Billy the Kid (novel)

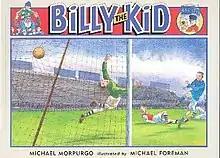
First edition

Billy the Kid is a British children's novel written by Michael Morpurgo, and illustrated by Michael Foreman. It was originally published by Pavilion Books in 2000. Like many of his other novels, it was adapted into a stage play. In 2016, a multi-sensory sculpture of Billy the Kid was put on display at Seven Stories, where Morpurgo had previously donated all of his manuscripts.